Washakie

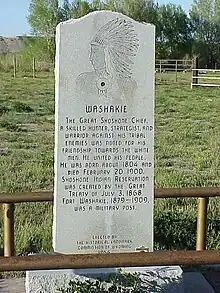
His memorial stone in Ft. Washakie

His prowess in battle, his efforts for peace, and his commitment to his people's welfare made him one of the most respected leaders in Native American history. In 1878, a U.S. Army outpost located on the reservation was renamed Fort Washakie, which was the only U.S. military outpost to be named after a Native American. Upon his death in 1900, he became the only known Native American to be given a full military funeral.